Rachel Romer

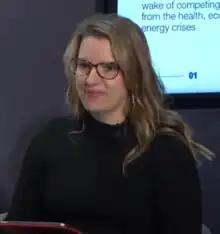
Speaking at the 2023 World Economic Forum

Rachel Romer is the daughter of former Colorado State Senator and charter school investor Chris Romer, and a granddaughter of former Colorado Governor Roy Romer. Governor Romer was instrumental in the formation and growth of Western Governors University. As a child, she sometimes attended and participated in her grandfather's campaign, and in 2011 worked as the finance director for her father's unsuccessful mayoral campaign.